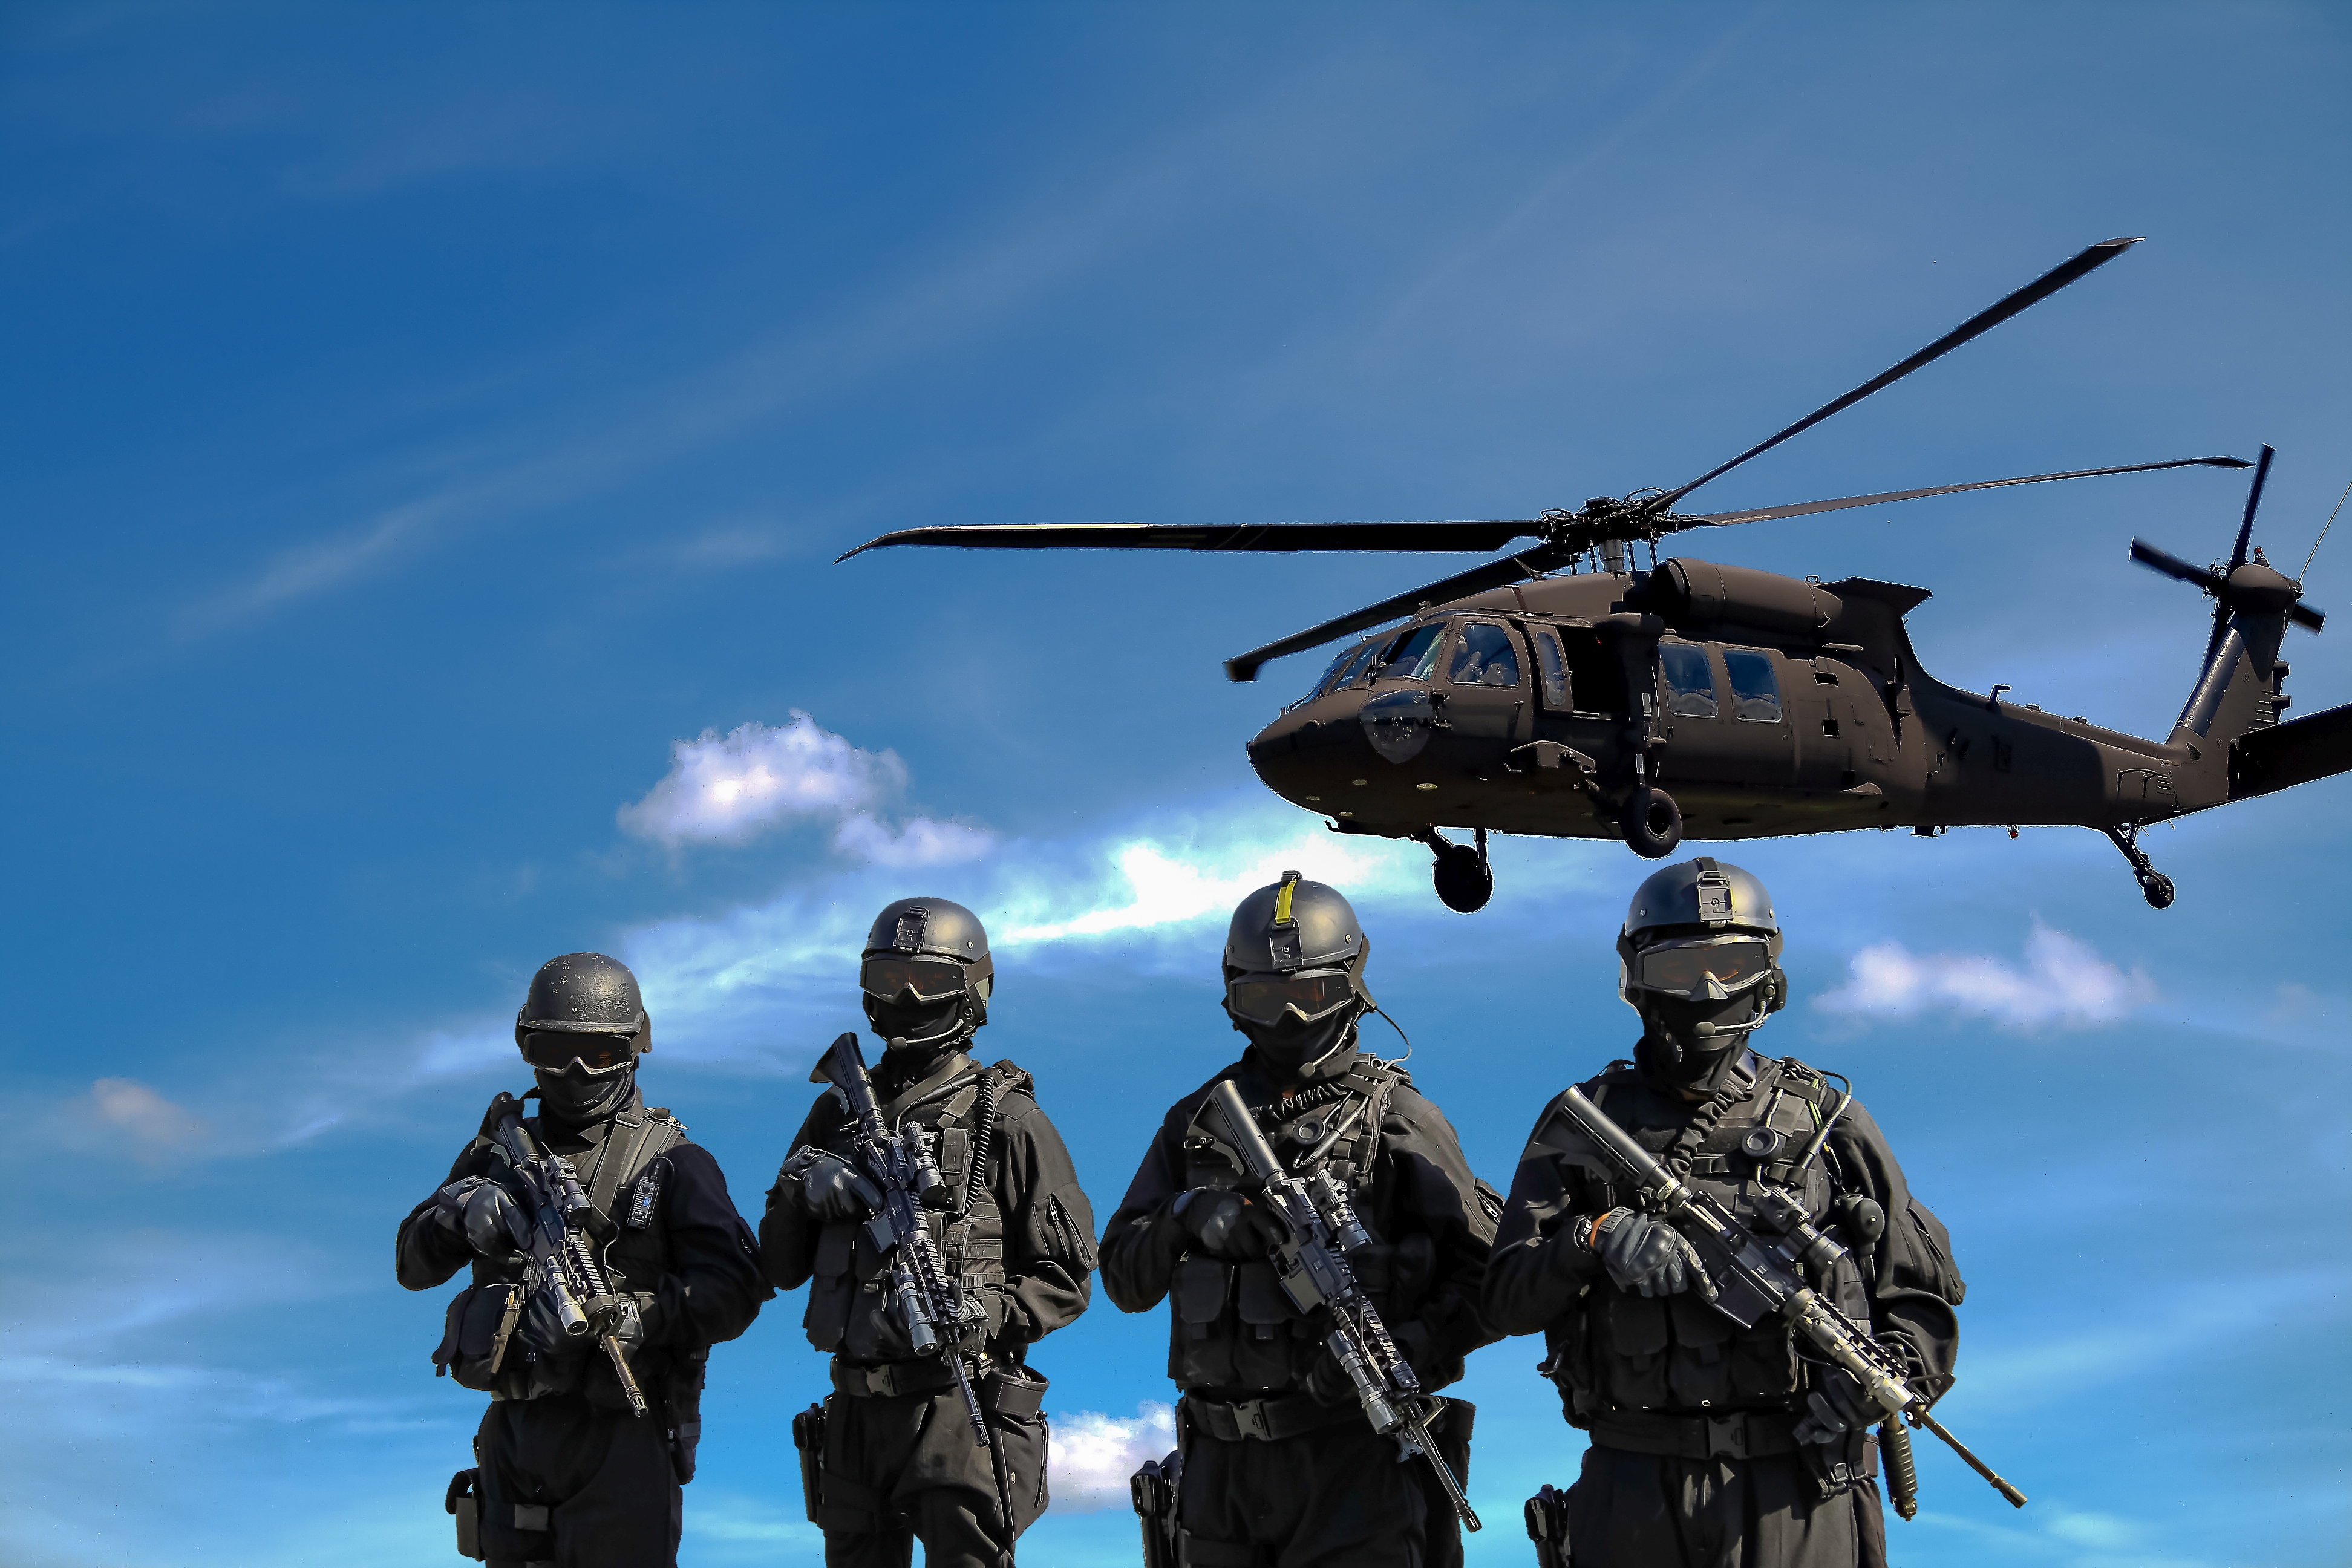
aircraft, military, army, vehicle, aviation, flight, helicopter, war, weapons, police, attack, teamwork, soldiers, dangerous, commando, defence, rotorcraft, air force, swat team, special task force, atmosphere of earth, helicopter rotor, military helicopter, black hawk